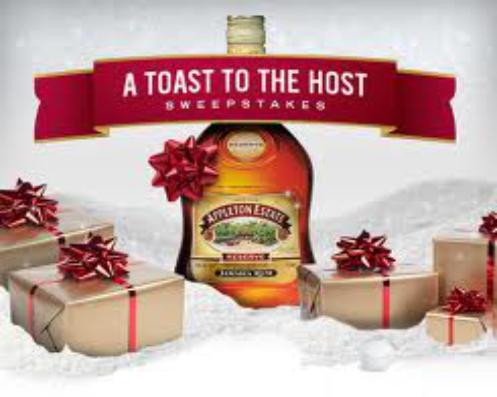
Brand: Appleton Estate
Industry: Food